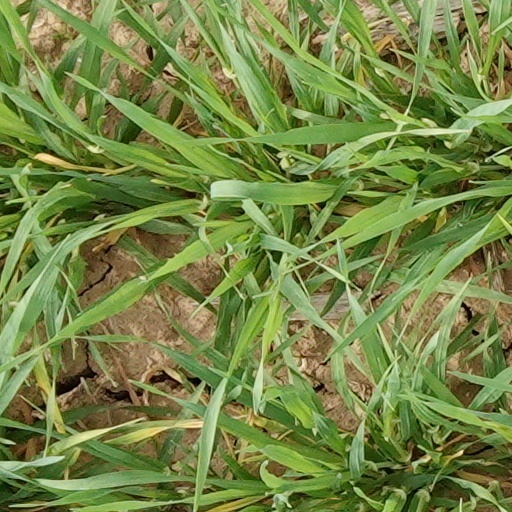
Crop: wheat